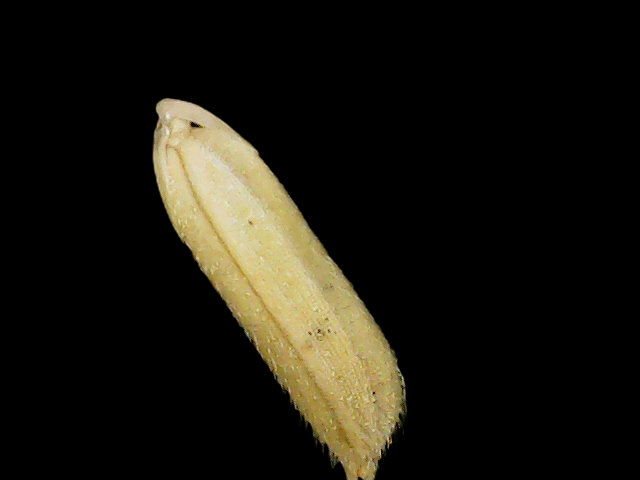
Rice variety: Binadhan26